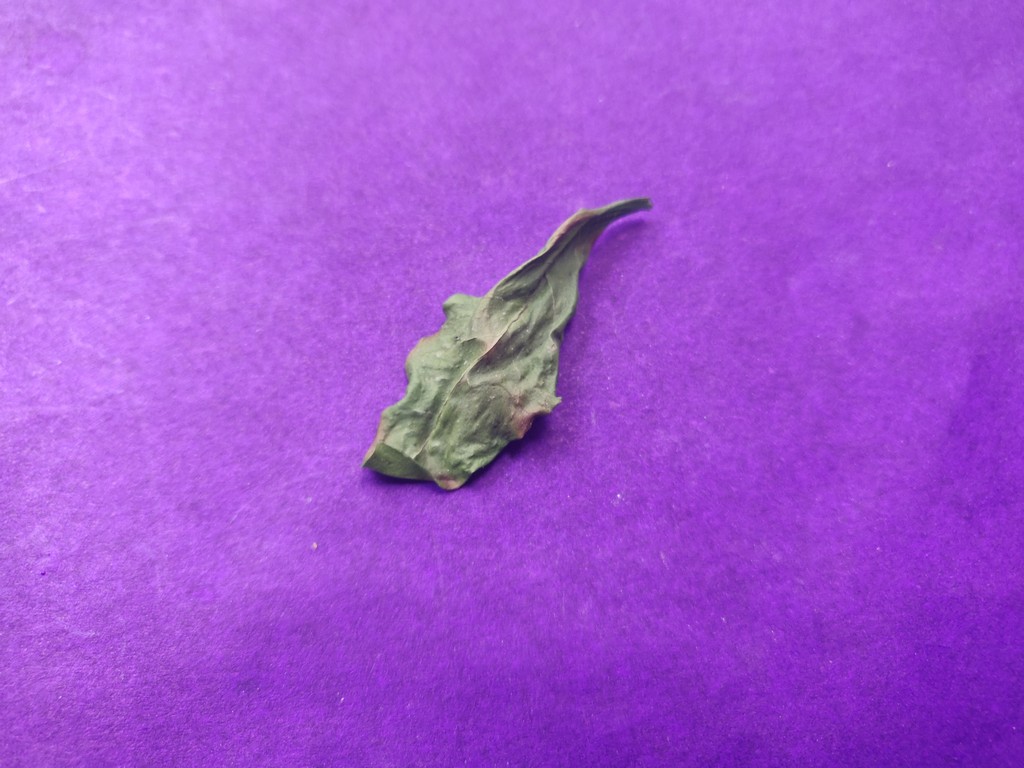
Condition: Dried
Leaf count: single
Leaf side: unknown